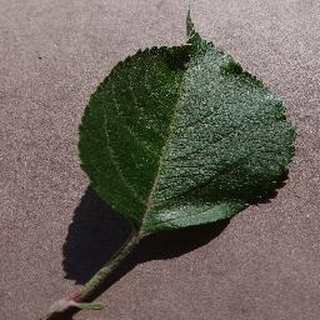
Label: healthy_apple